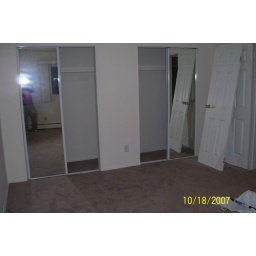
Standing by the window in the bedroom looking back towards the closet